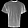
Label: T - shirt / top